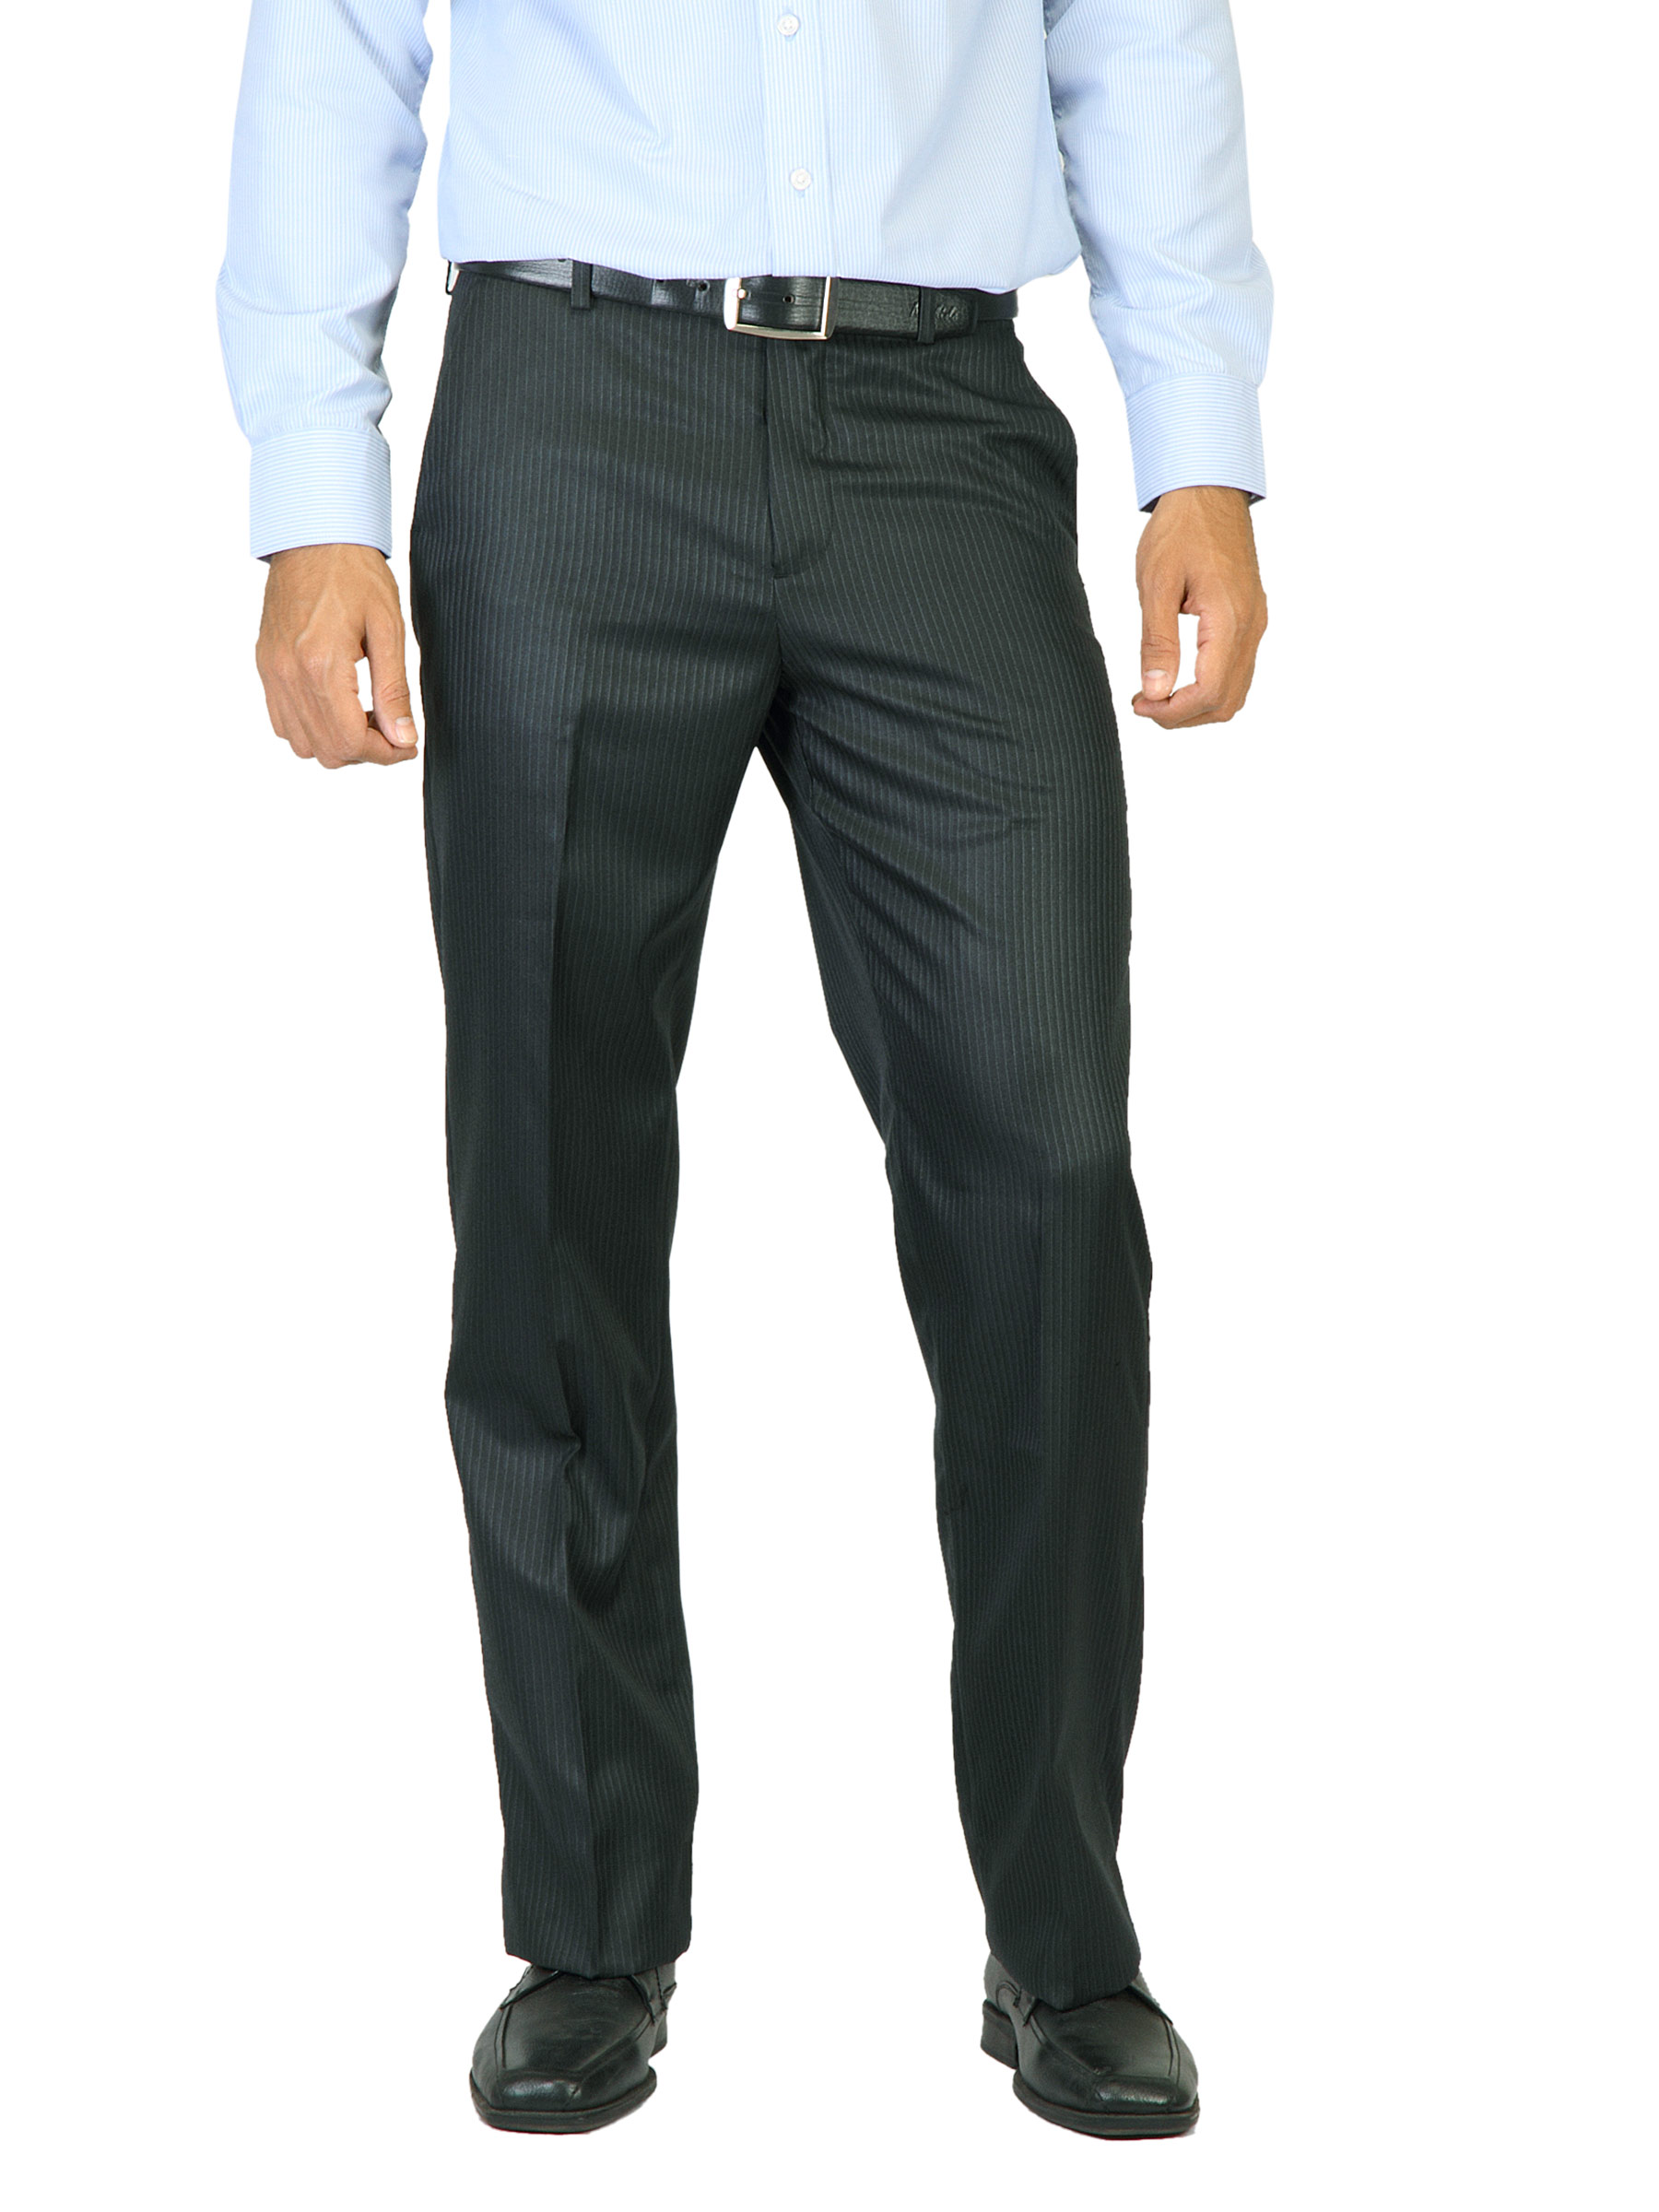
Mark Taylor Men Striped Blue Trousers
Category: Apparel / Bottomwear / Trousers
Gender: Men
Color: Blue
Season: Summer 2012
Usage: Formal